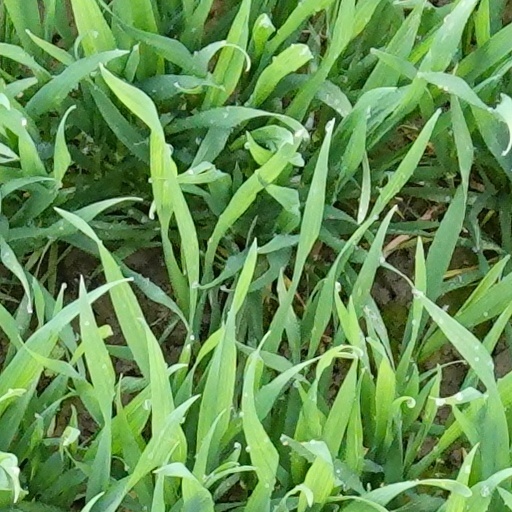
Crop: wheat